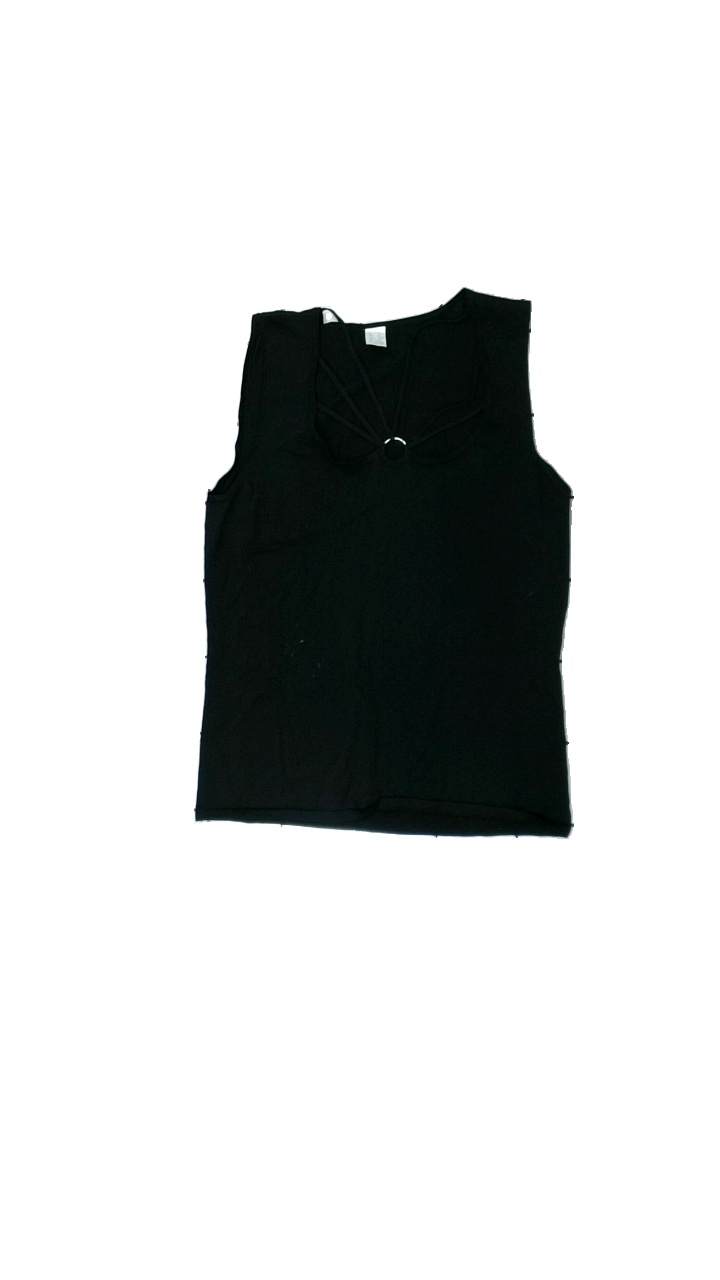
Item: Top (Ladies)
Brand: Missing
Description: Black top, no brand make. Size 42. Poor condition.
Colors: Black
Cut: Regular
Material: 62% visc, 38% nylo
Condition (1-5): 2
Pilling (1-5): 5
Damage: stains across the front of the clothing
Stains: Major
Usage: Export
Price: <50